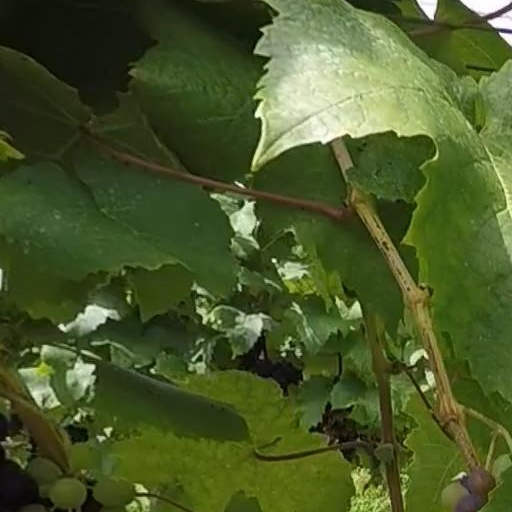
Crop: grape